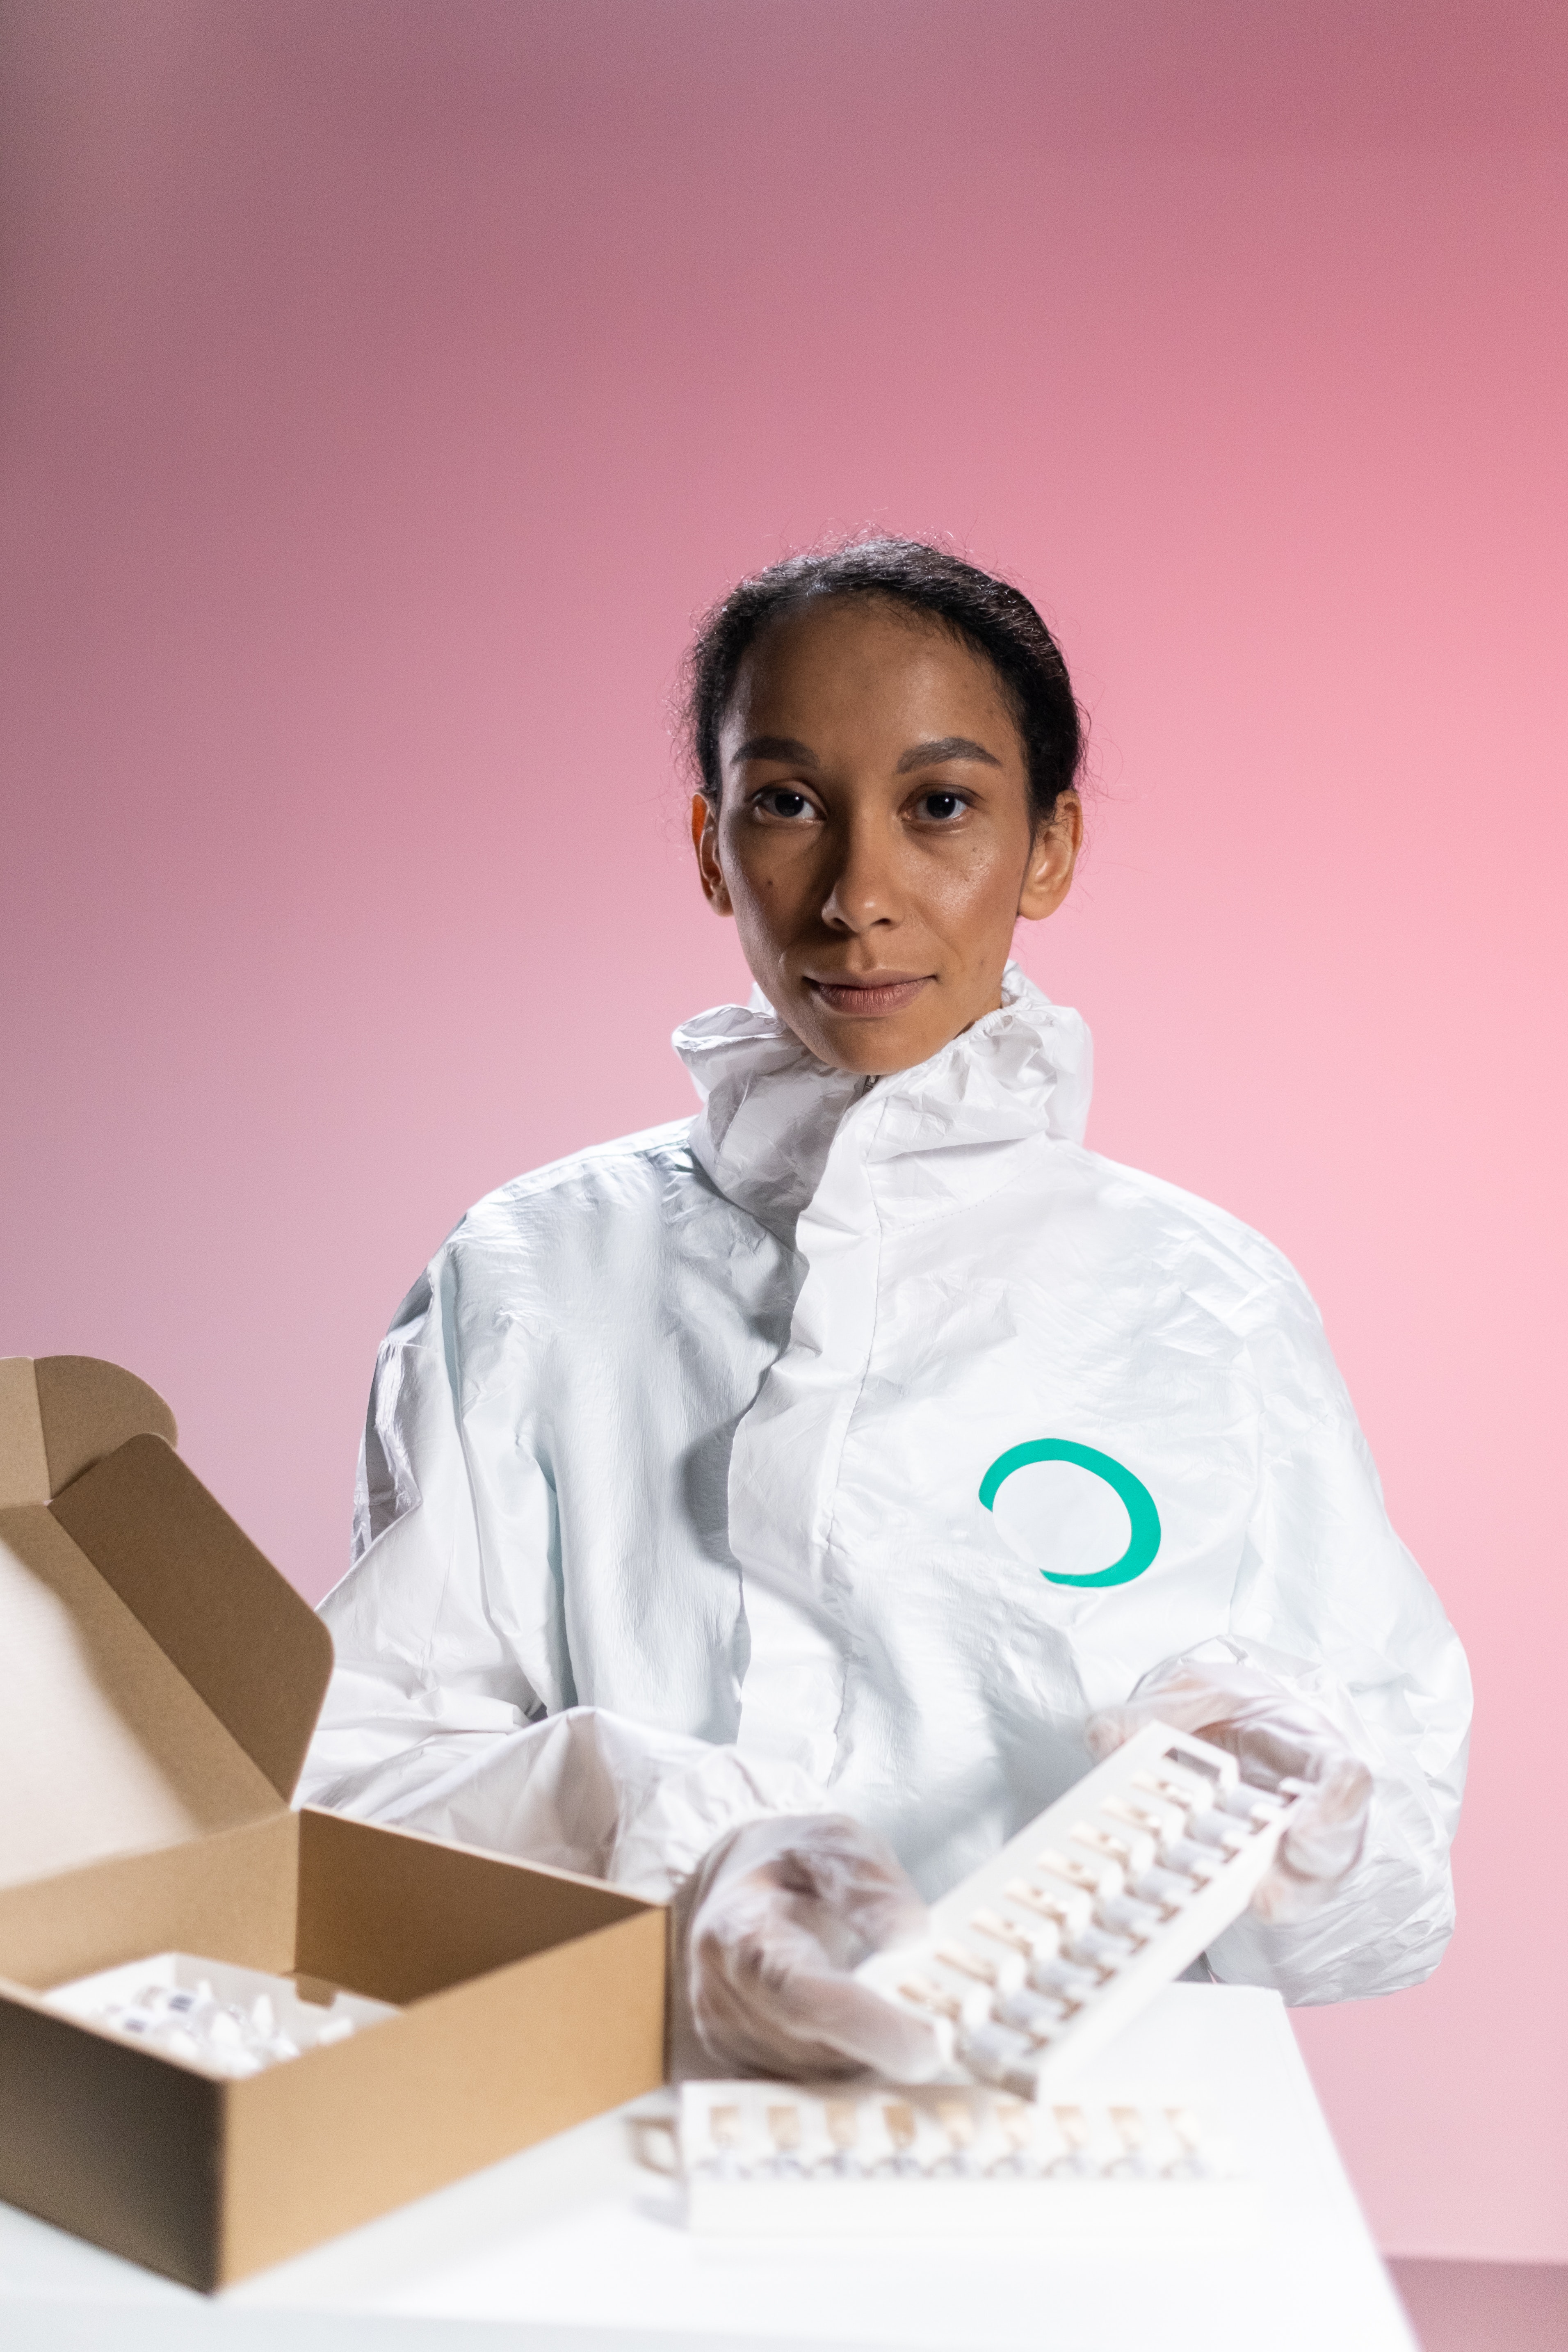
vaccine, sleeve, white coat, dress shirt, science, white collar worker, job, Health care provider, service, carton, medical assistant, workwear, research, glove, room, physician, shipping box, employment, sitting, scientist, health care, box, uniform, cardboard, packaging and labeling, paper product